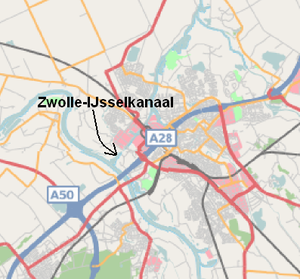
Le Canal de Zwolle à l'IJssel, en néerlandais Zwolle-IJsselkanaal, est un canal néerlandais, situé dans la province d'Overijssel.